Genomics

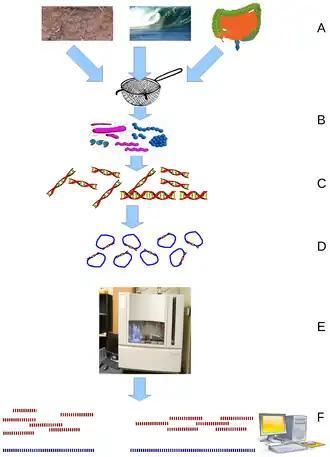
Environmental Shotgun Sequencing (ESS) is a key technique in metagenomics. (A) Sampling from habitat; (B) filtering particles, typically by size; (C) Lysis and DNA extraction; (D) cloning and library construction; (E) sequencing the clones; (F) sequence assembly into contigs and scaffolds.

Structural genomics seeks to describe the 3-dimensional structure of every protein encoded by a given genome. This genome-based approach allows for a high-throughput method of structure determination by a combination of experimental and modeling approaches. The principal difference between structural genomics and traditional structural prediction is that structural genomics attempts to determine the structure of every protein encoded by the genome, rather than focusing on one particular protein. With full-genome sequences available, structure prediction can be done more quickly through a combination of experimental and modeling approaches, especially because the availability of large numbers of sequenced genomes and previously solved protein structures allow scientists to model protein structure on the structures of previously solved homologs. Structural genomics involves taking a large number of approaches to structure determination, including experimental methods using genomic sequences or modeling-based approaches based on sequence or structural homology to a protein of known structure or based on chemical and physical principles for a protein with no homology to any known structure. As opposed to traditional structural biology, the determination of a protein structure through a structural genomics effort often (but not always) comes before anything is known regarding the protein function. This raises new challenges in structural bioinformatics, i.e. determining protein function from its 3D structure.